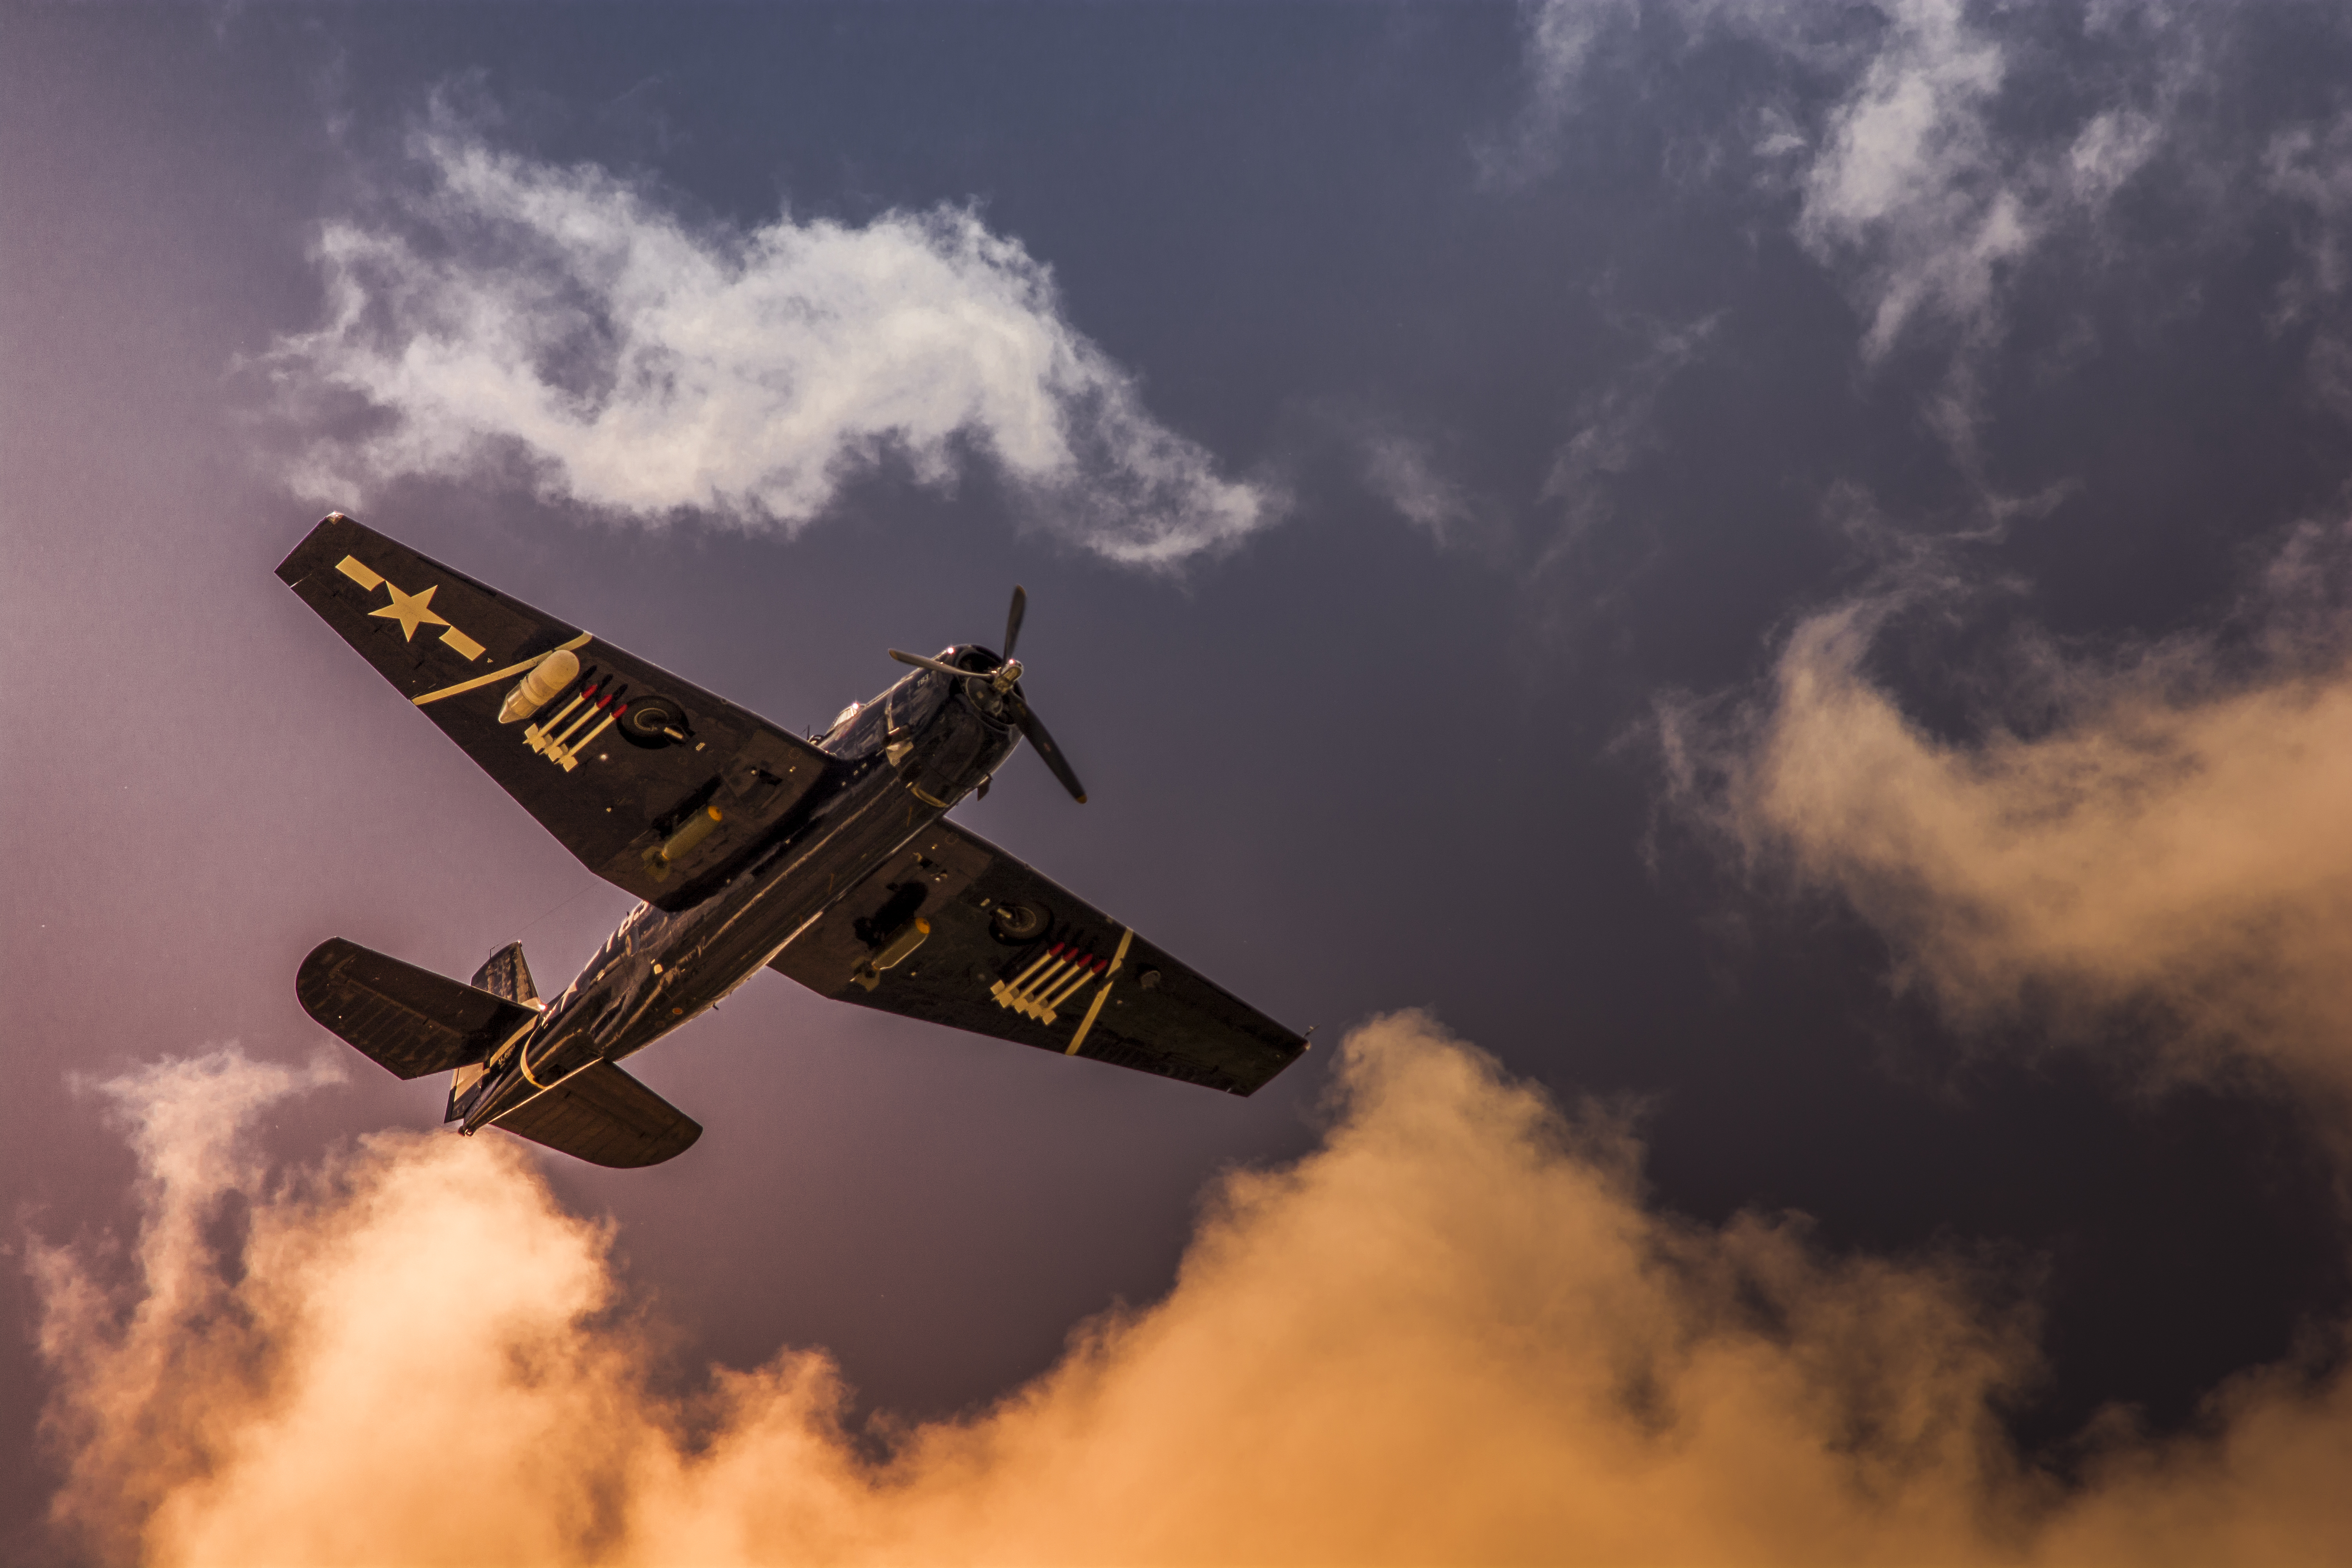
wing, cloud, sky, airplane, aircraft, vehicle, airline, aviation, flight, takeoff, air force, atmosphere of earth